Harry Freeman (music hall performer)

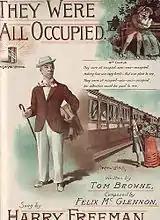
Sheet music cover of Freeman's 'They Were All Occupied' (1898)

Freeman was born near Bromsgrove in Worcestershire in 1858. In his early teens he moved to Birmingham where he was mainly to be based as an entertainer until his death. His first public appearance was aged 19 in 1877 at a 'Free and Easy' at the Imperial Theatre in Walsall. This was such a success that he received bookings at all the main music halls in the Midlands. He made his London debut at 'Lusby's Music Hall' in 1881. Freeman became a popular entertainer in the music halls of London and the provinces, but he never gained the fame or success in these that he held in his native Birmingham. His songs included 'Can't Stop', 'They're After Me', 'It Never Troubles Me', 'The Giddy little Girl said, "No!"', 'They Were All Occupied' and 'Leicester Square'. A popular success was the song 'Wot Cher Trilby', written by Cart Howard following the success of the stage play "Trilby", and which Freeman sang dressed in female attire.